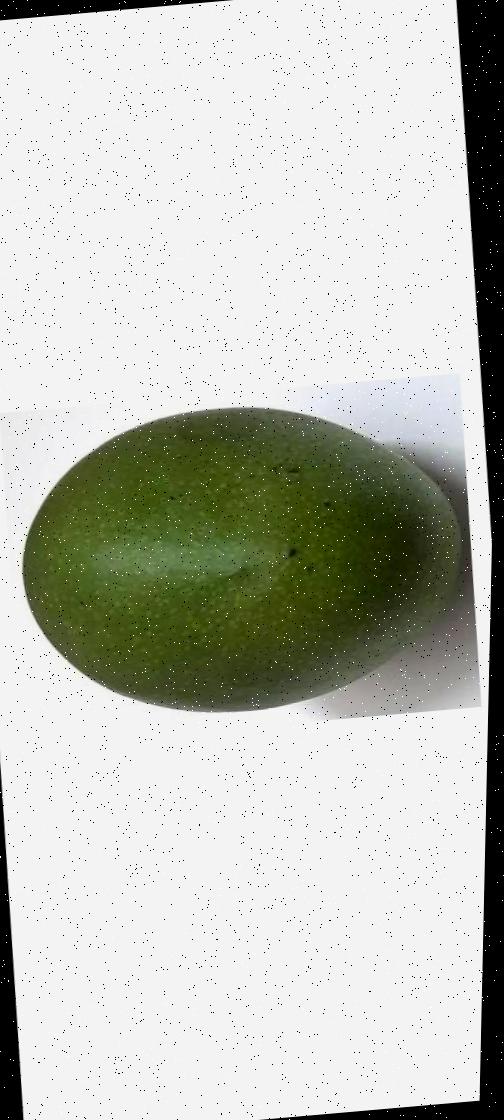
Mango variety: Ashshina Zhinuk